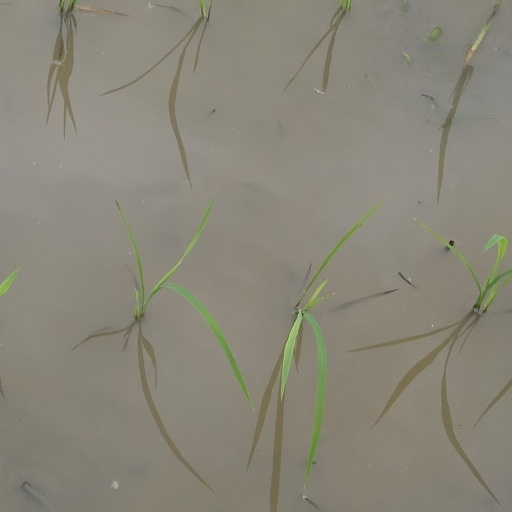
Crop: rice